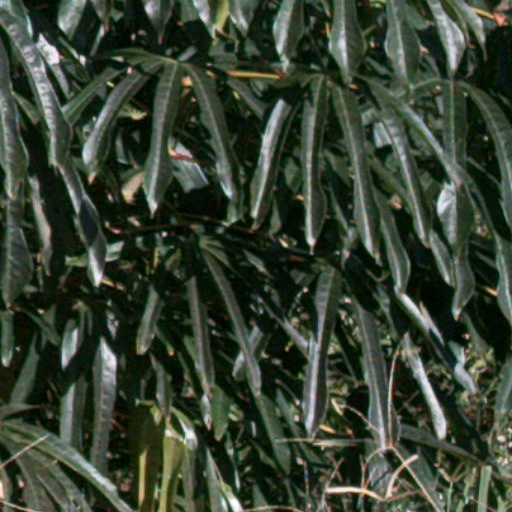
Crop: cassava